Salisbury Center Grange Hall

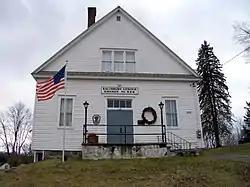
Salisbury Center Grange Hall, January 2011

Salisbury Center Grange Hall is a historic Grange Hall located at Salisbury Center in Herkimer County, New York. It was built in 1899 and occupied by the Salisbury Center Grange No. 624 since 1929. It is a -story, gable-roofed, vernacular frame structure. It is sheathed in clapboard siding and rests on a foundation of fieldstone and concrete.